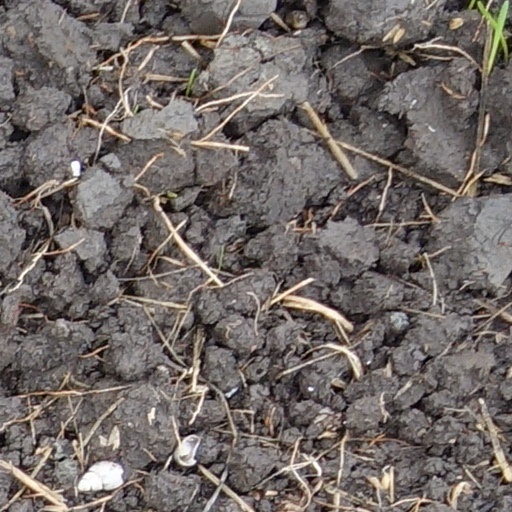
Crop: wheat